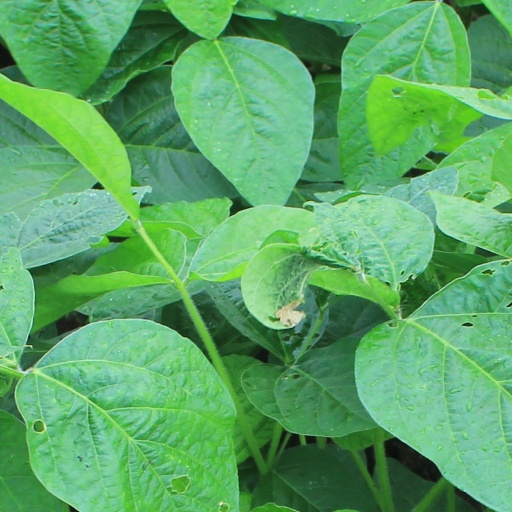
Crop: soybean